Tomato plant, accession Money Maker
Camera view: horizontal (90 deg, fisheye); turntable rotation: 60 degrees
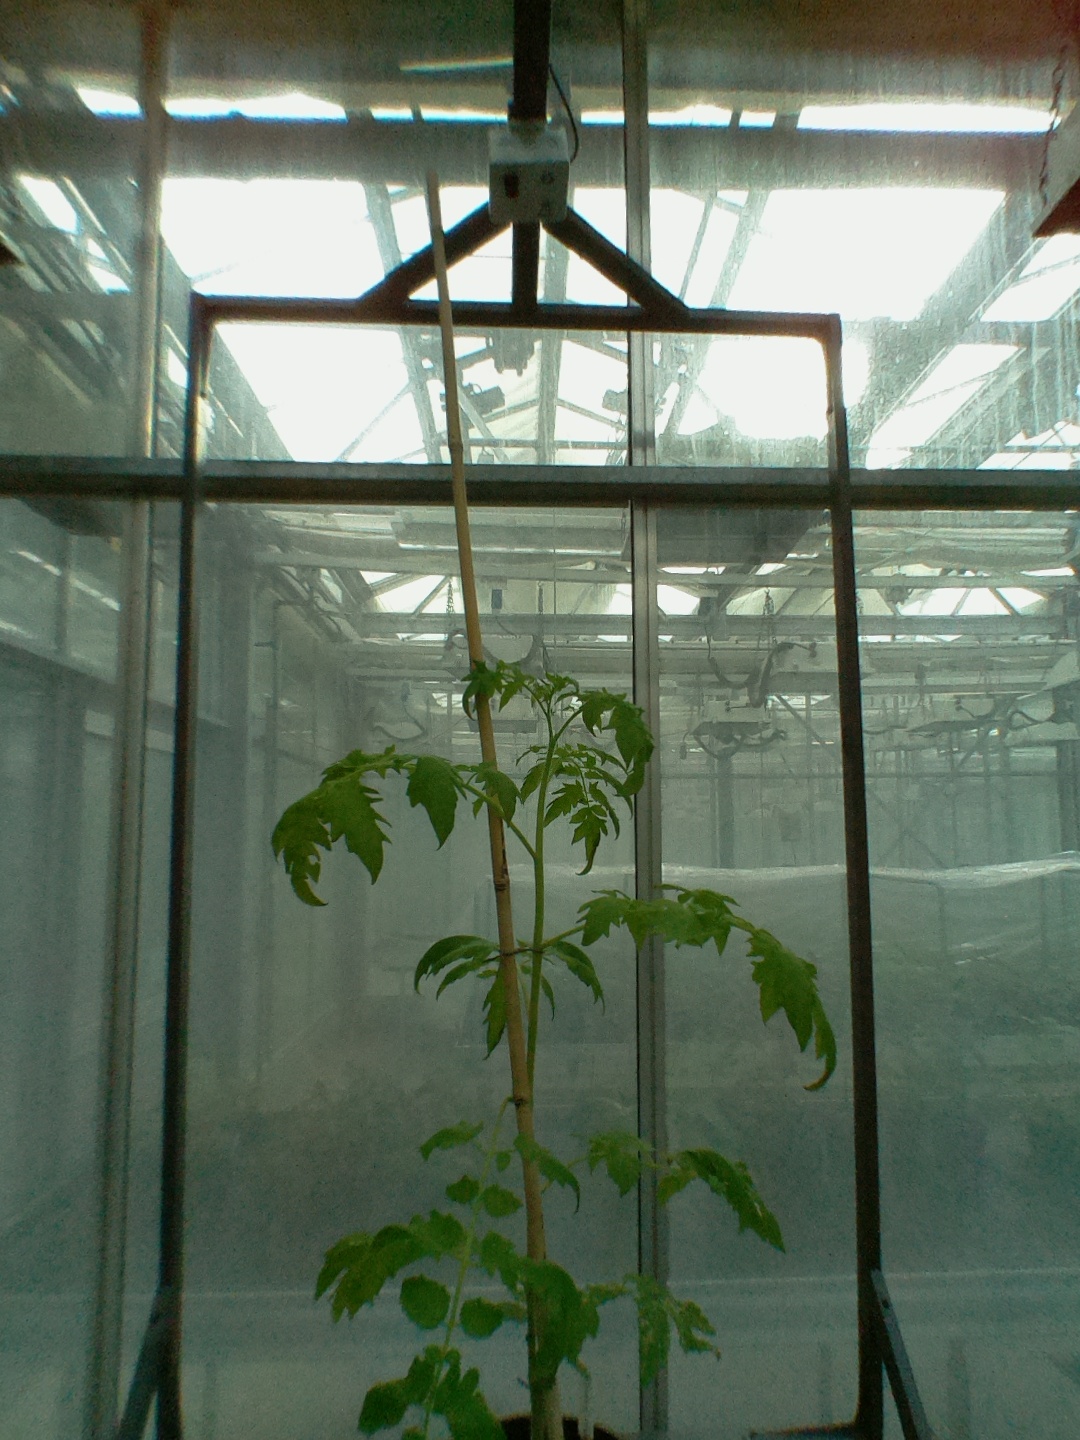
BBCH growth stage 15: 10 of true leaves visible